Manu Baligar

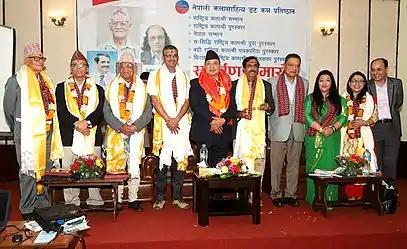
Nadoja Dr. Manu Baligar and other awardees in a group photograph with the Hon'ble Vice President of Nepal, Mr. Nanda Kishor Pun after Kalashree Award ceremony at the office of the Vice President of Nepal in Kathmandu on 11 April 2019.

His works have been translated to English and many other Indian languages like Oriya, Telugu and Hindi. Many of his works have been used as textbooks in schools and universities. Some of his works are listed below.